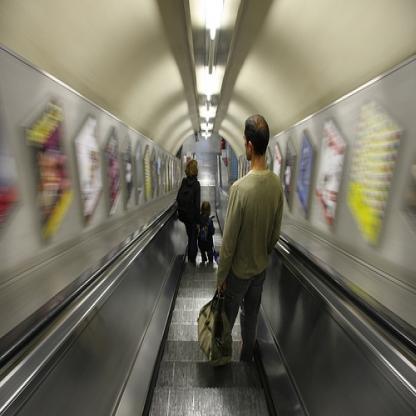
Scene: Indoor